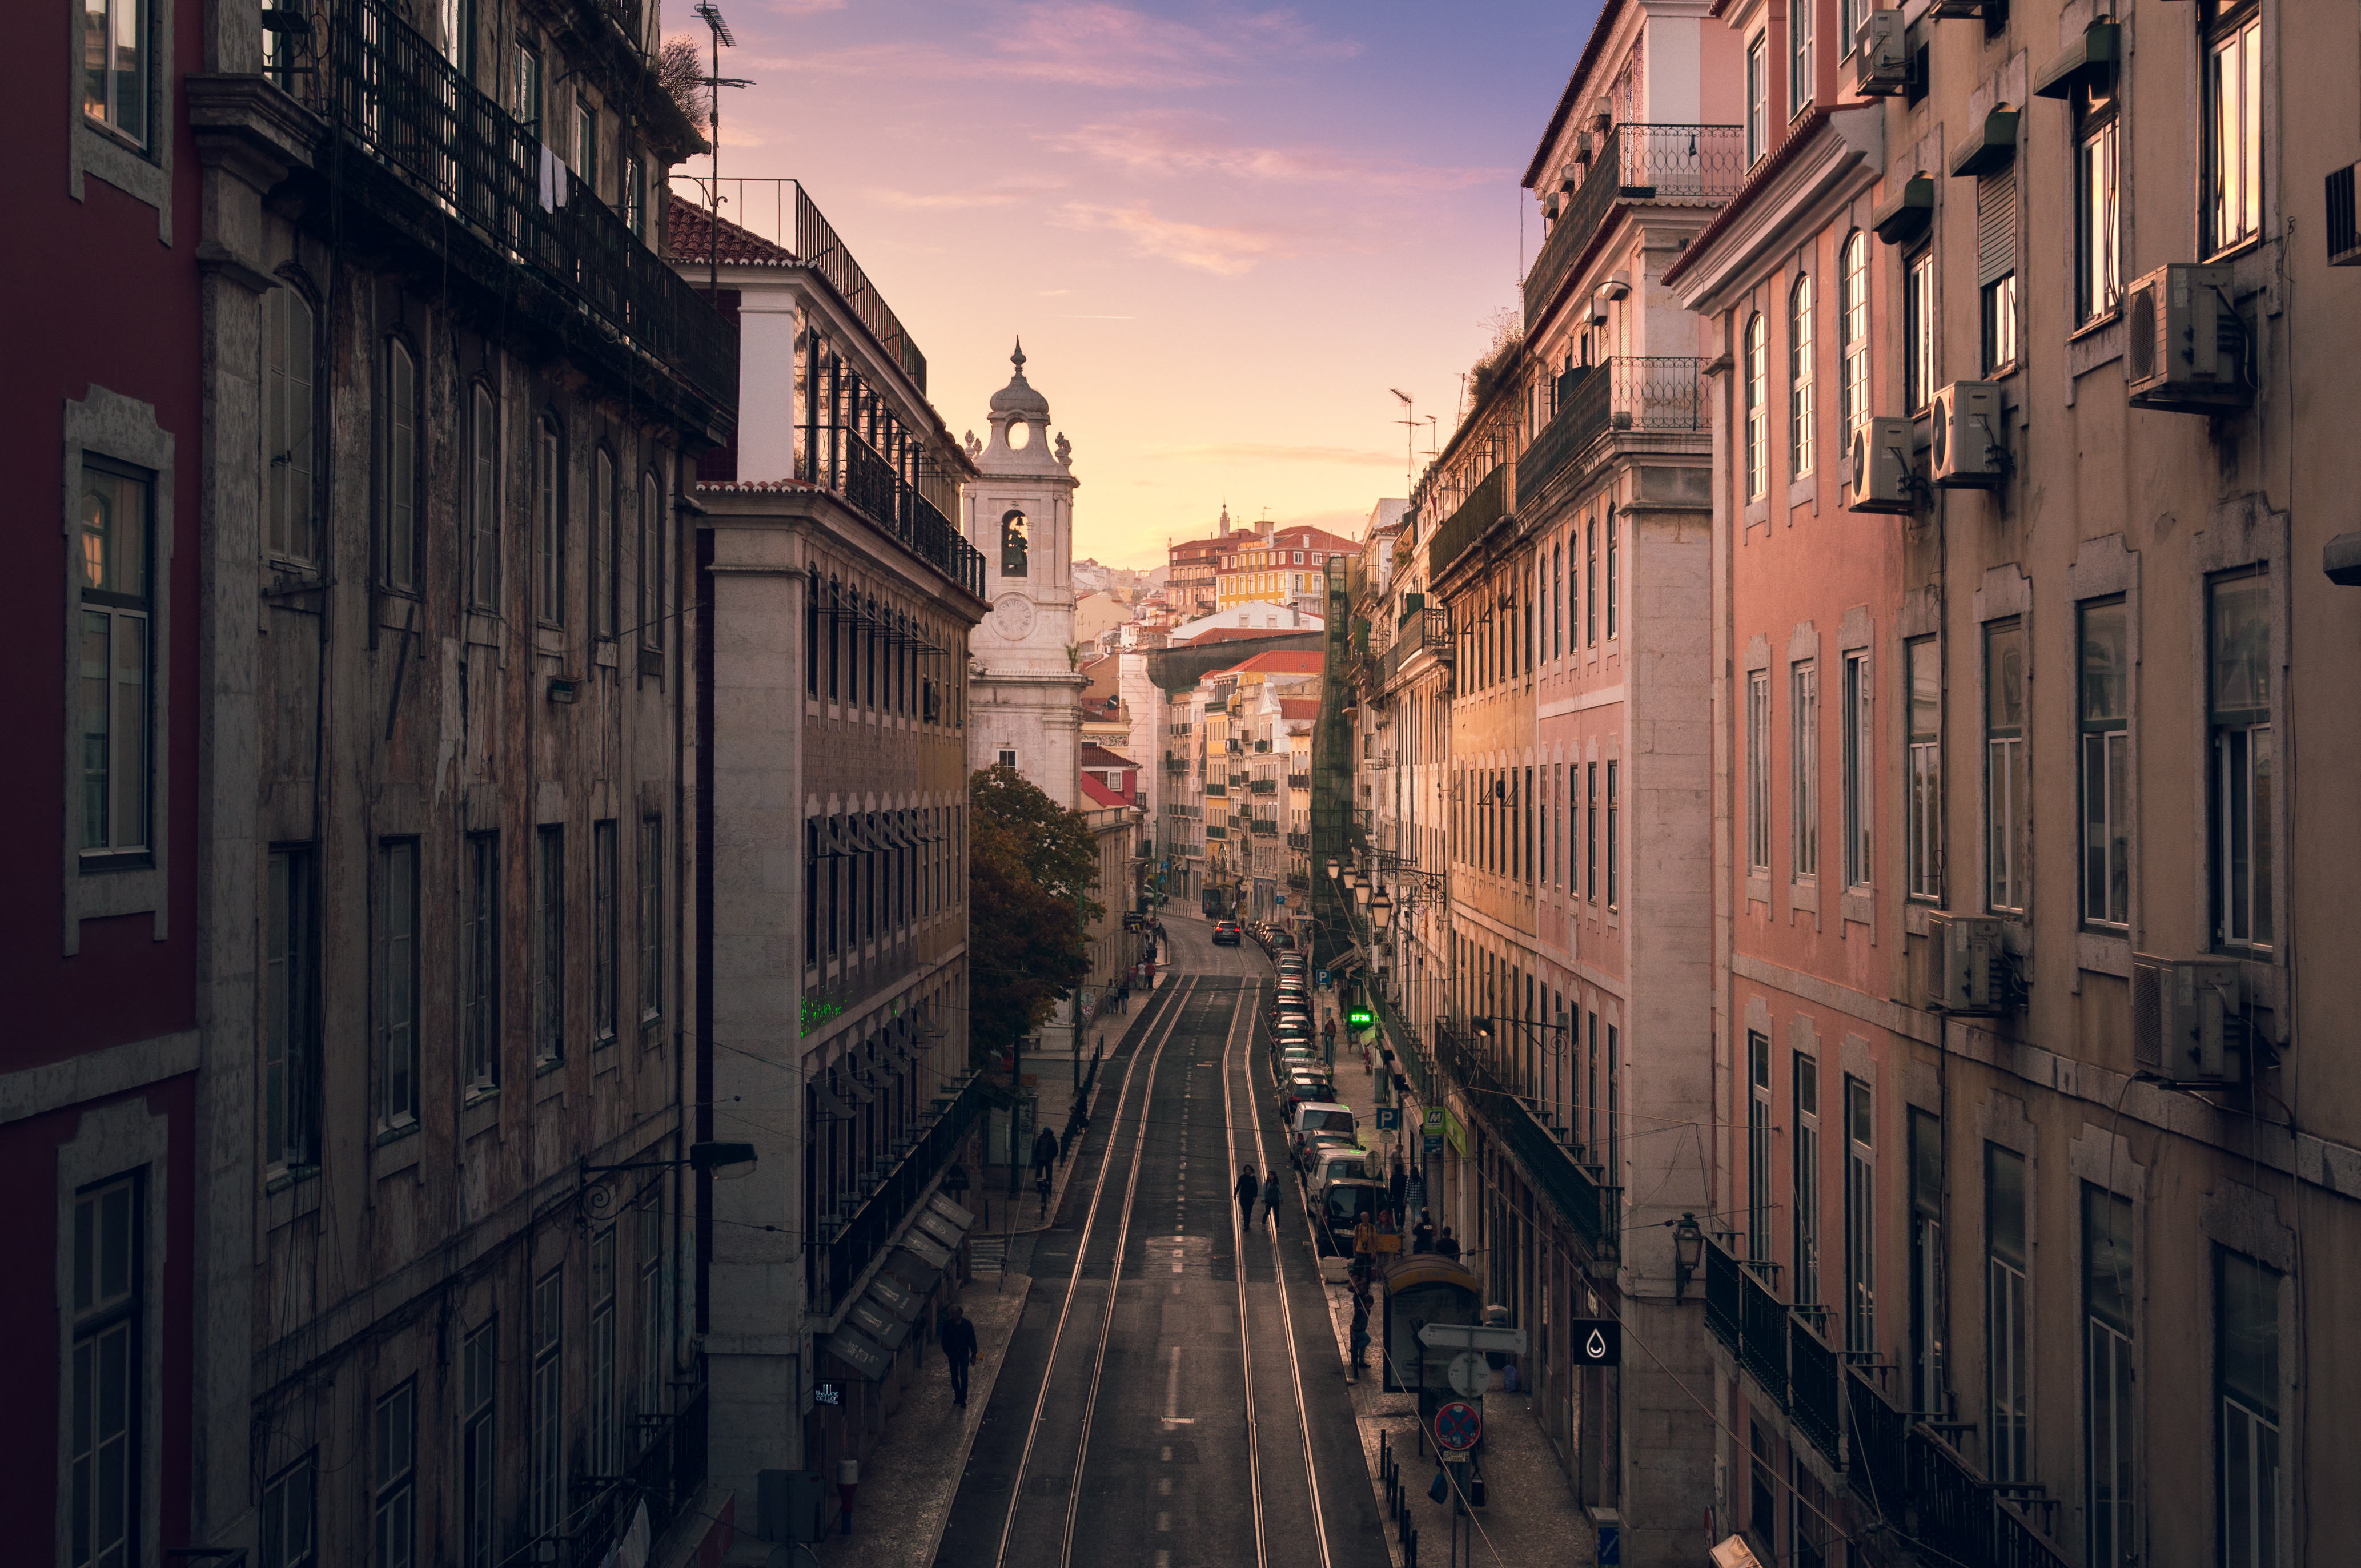
architecture, road, street, town, alley, dawn, city, urban, cityscape, downtown, dusk, evening, facade, waterway, buildings, infrastructure, metropolis, neighbourhood, urban area